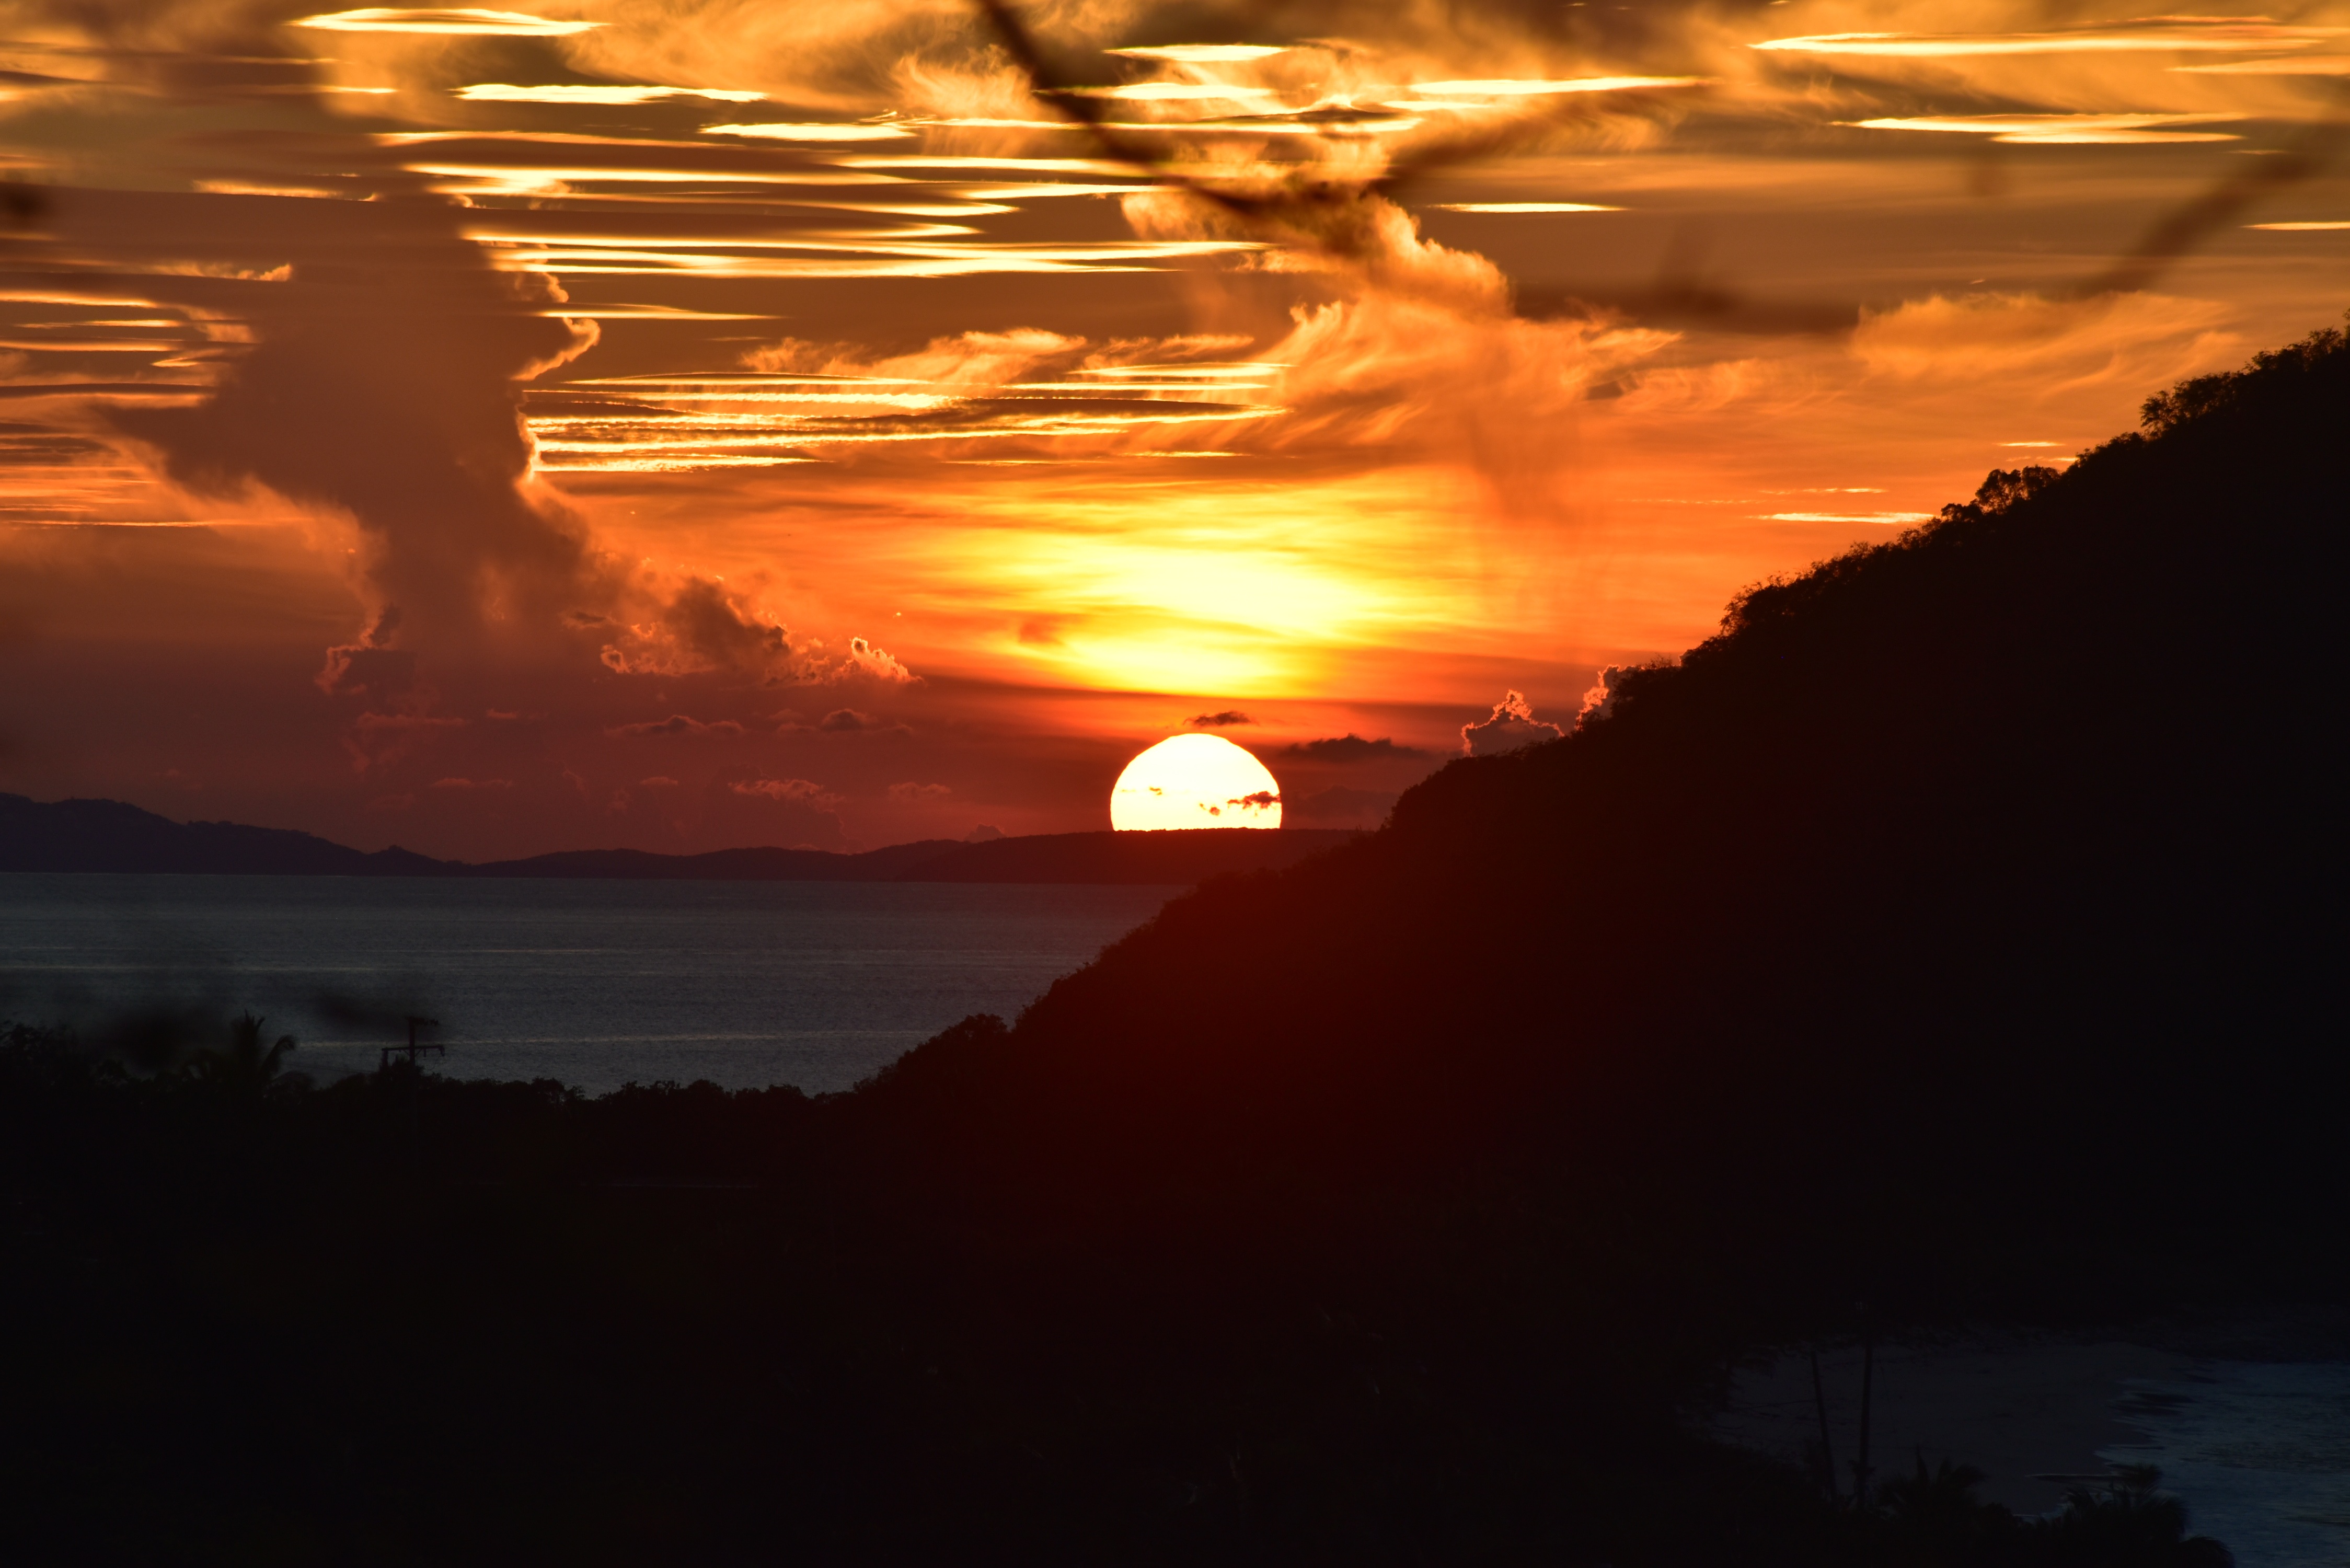
landscape, sea, mountain, cloud, sun, sunrise, sunset, sunlight, morning, dawn, atmosphere, dusk, evening, twilight, reflection, scenic, caribbean, afterglow, tortola, red sky at morning